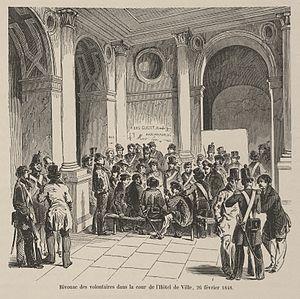
Cette page concerne l'année 1848 du calendrier grégorien.